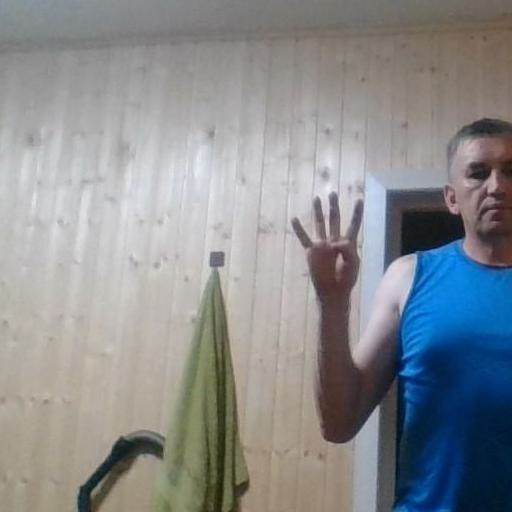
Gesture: four